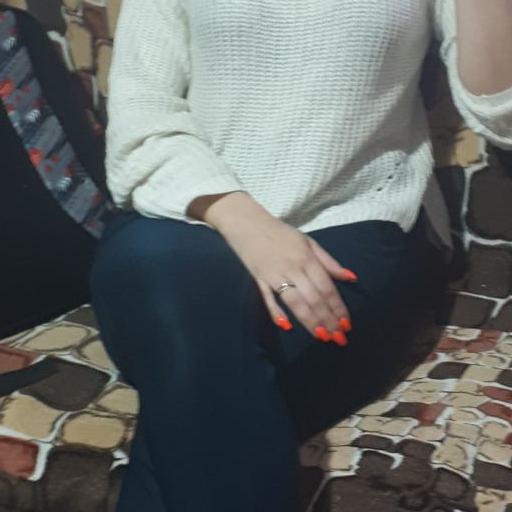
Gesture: no_gesture